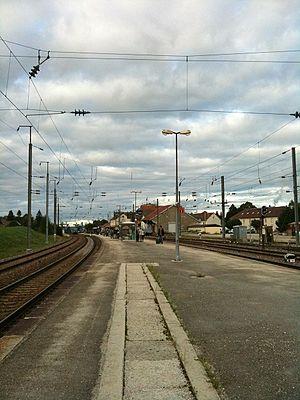
Frasne gare 2012
Frasne est une commune française située dans le département du Doubs, en région Bourgogne-Franche-Comté.